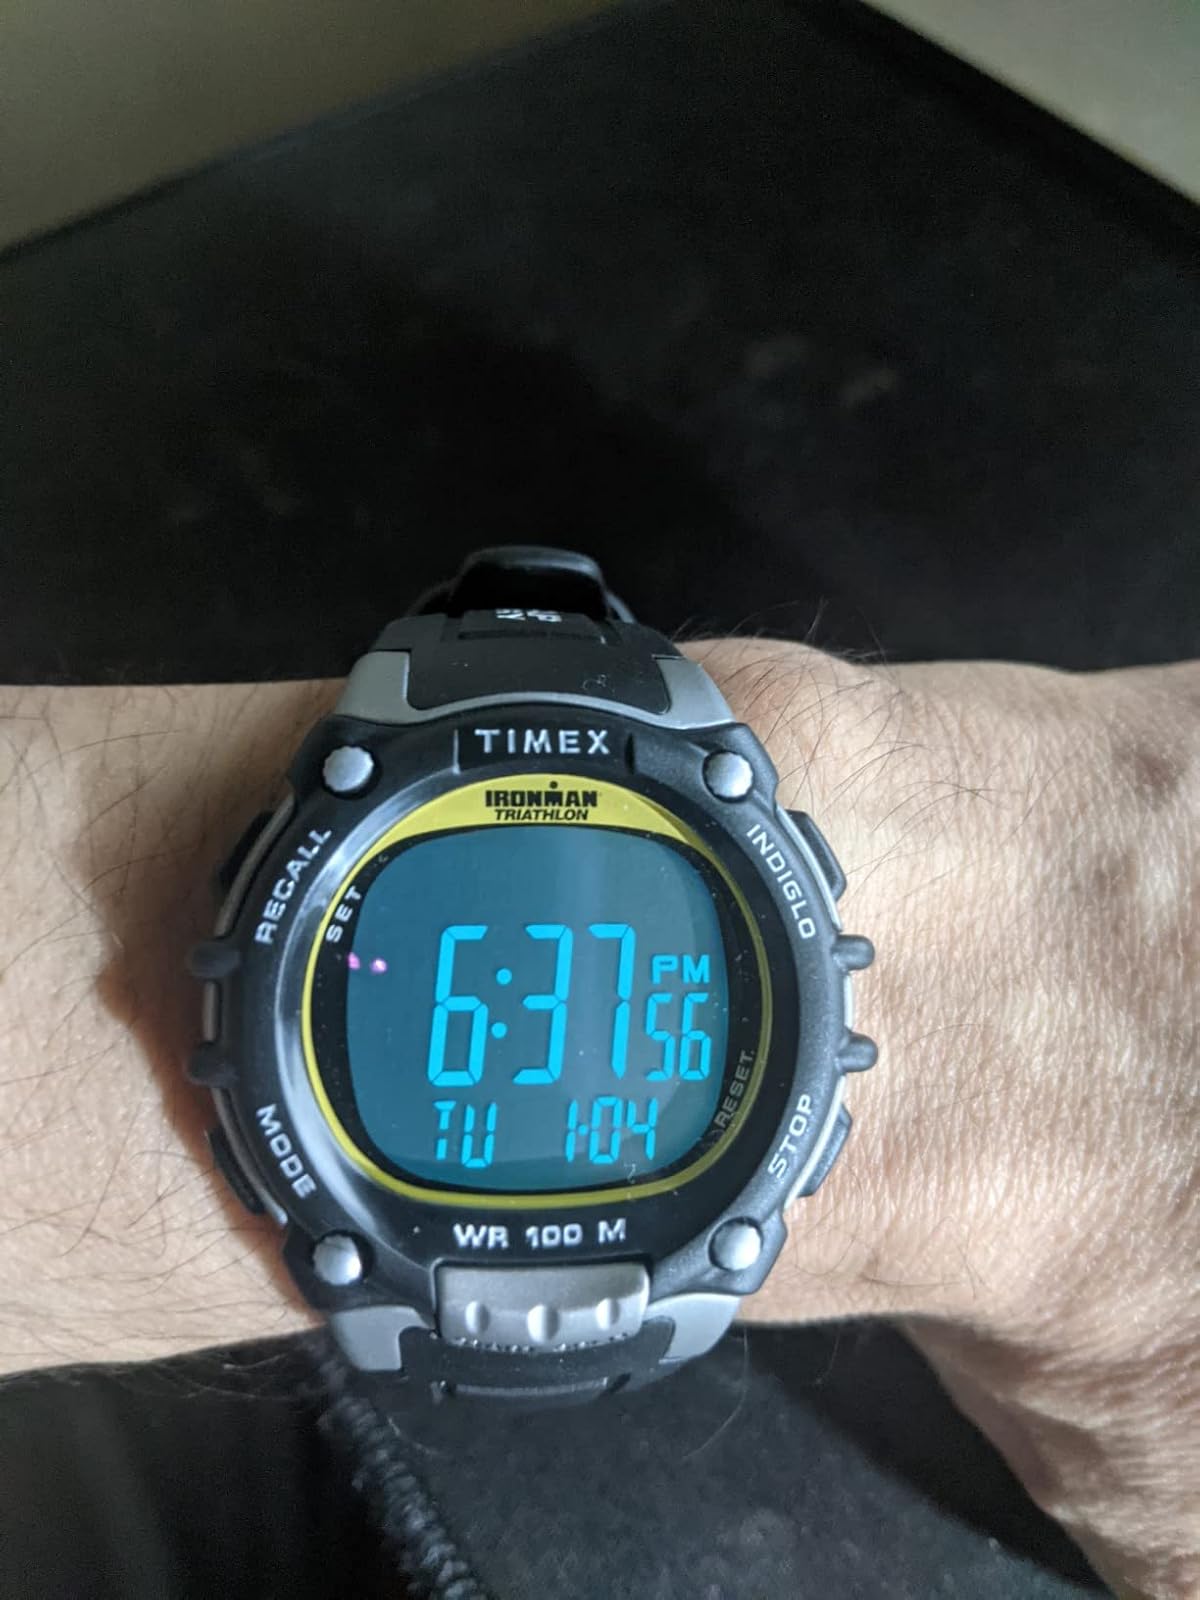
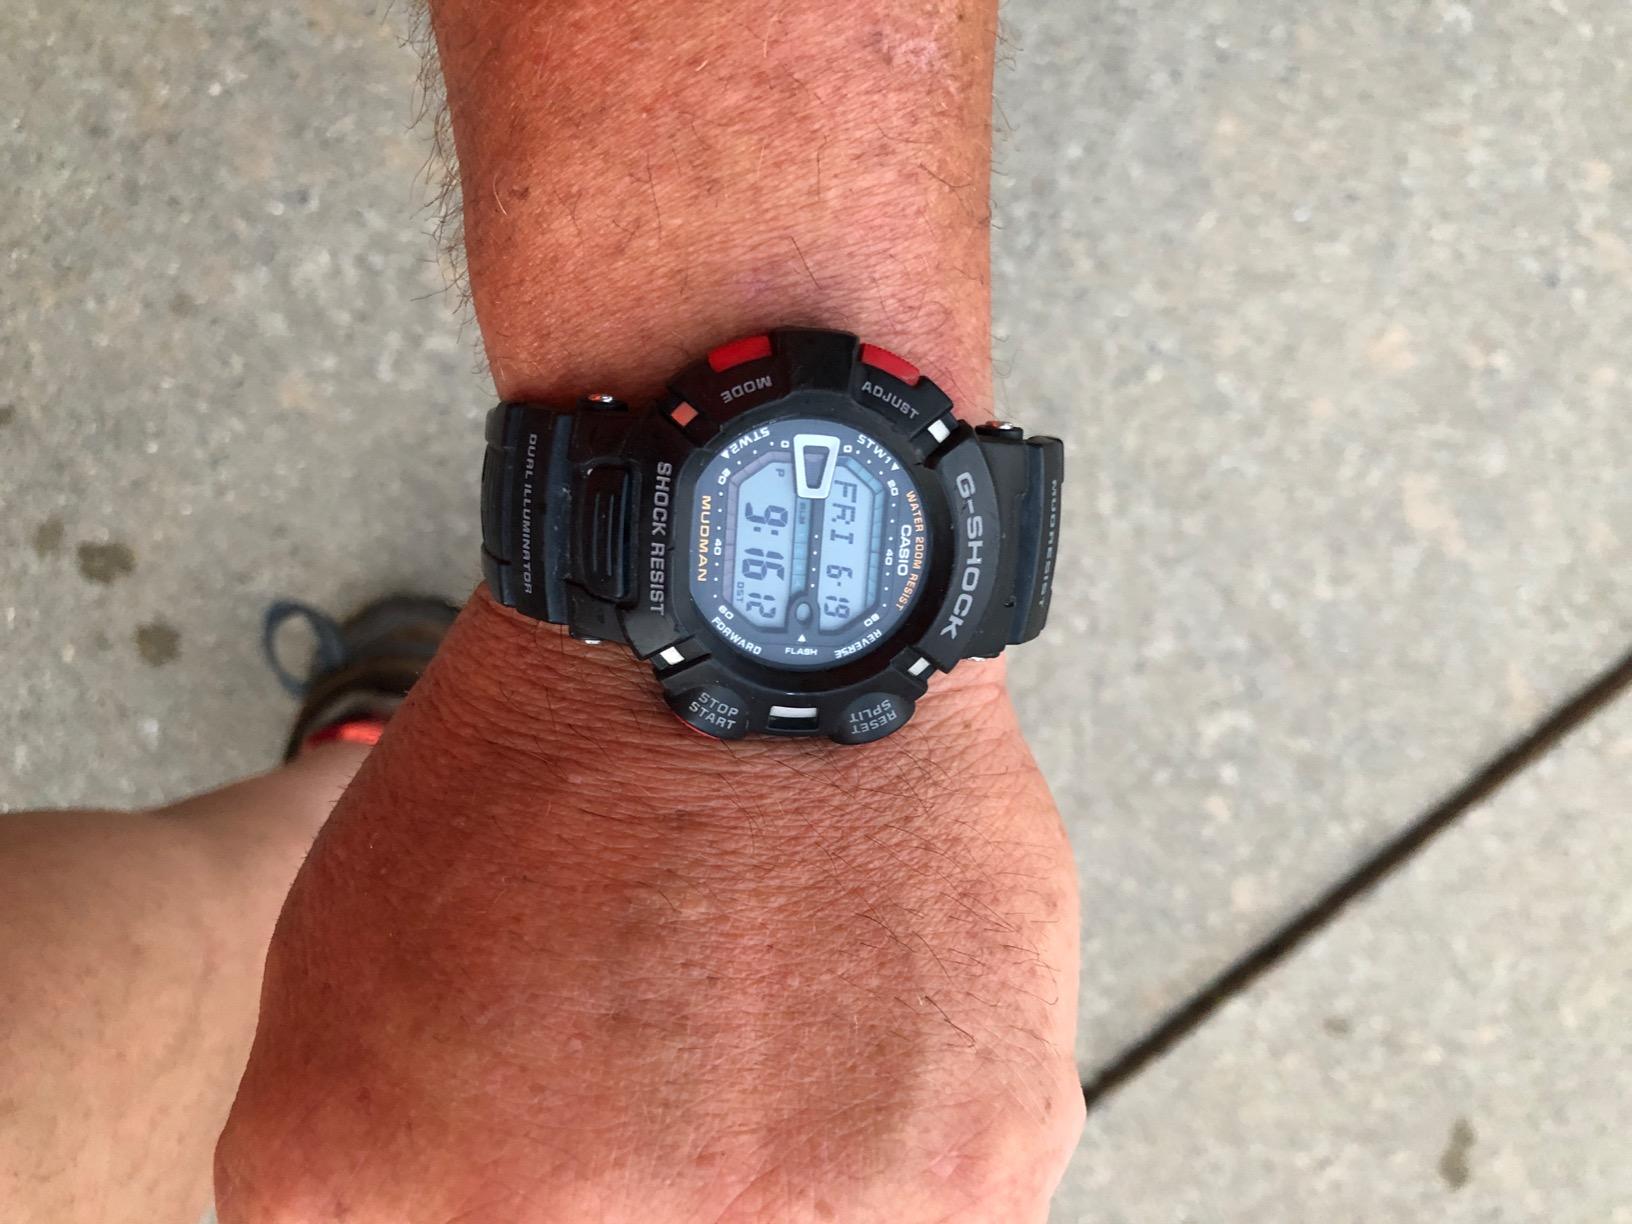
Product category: accessories_watch
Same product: no